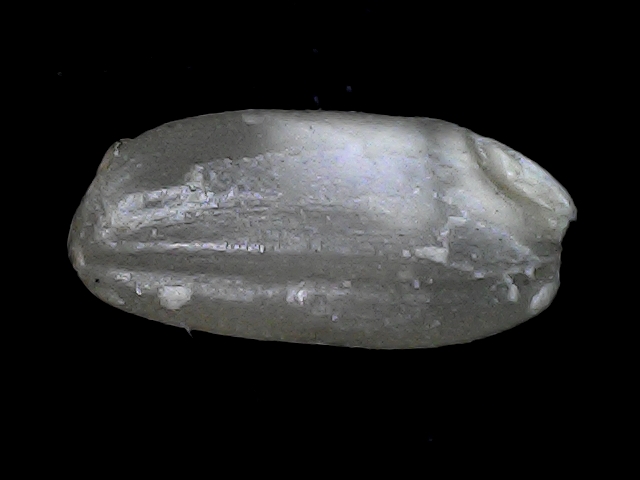
Rice variety: BD52